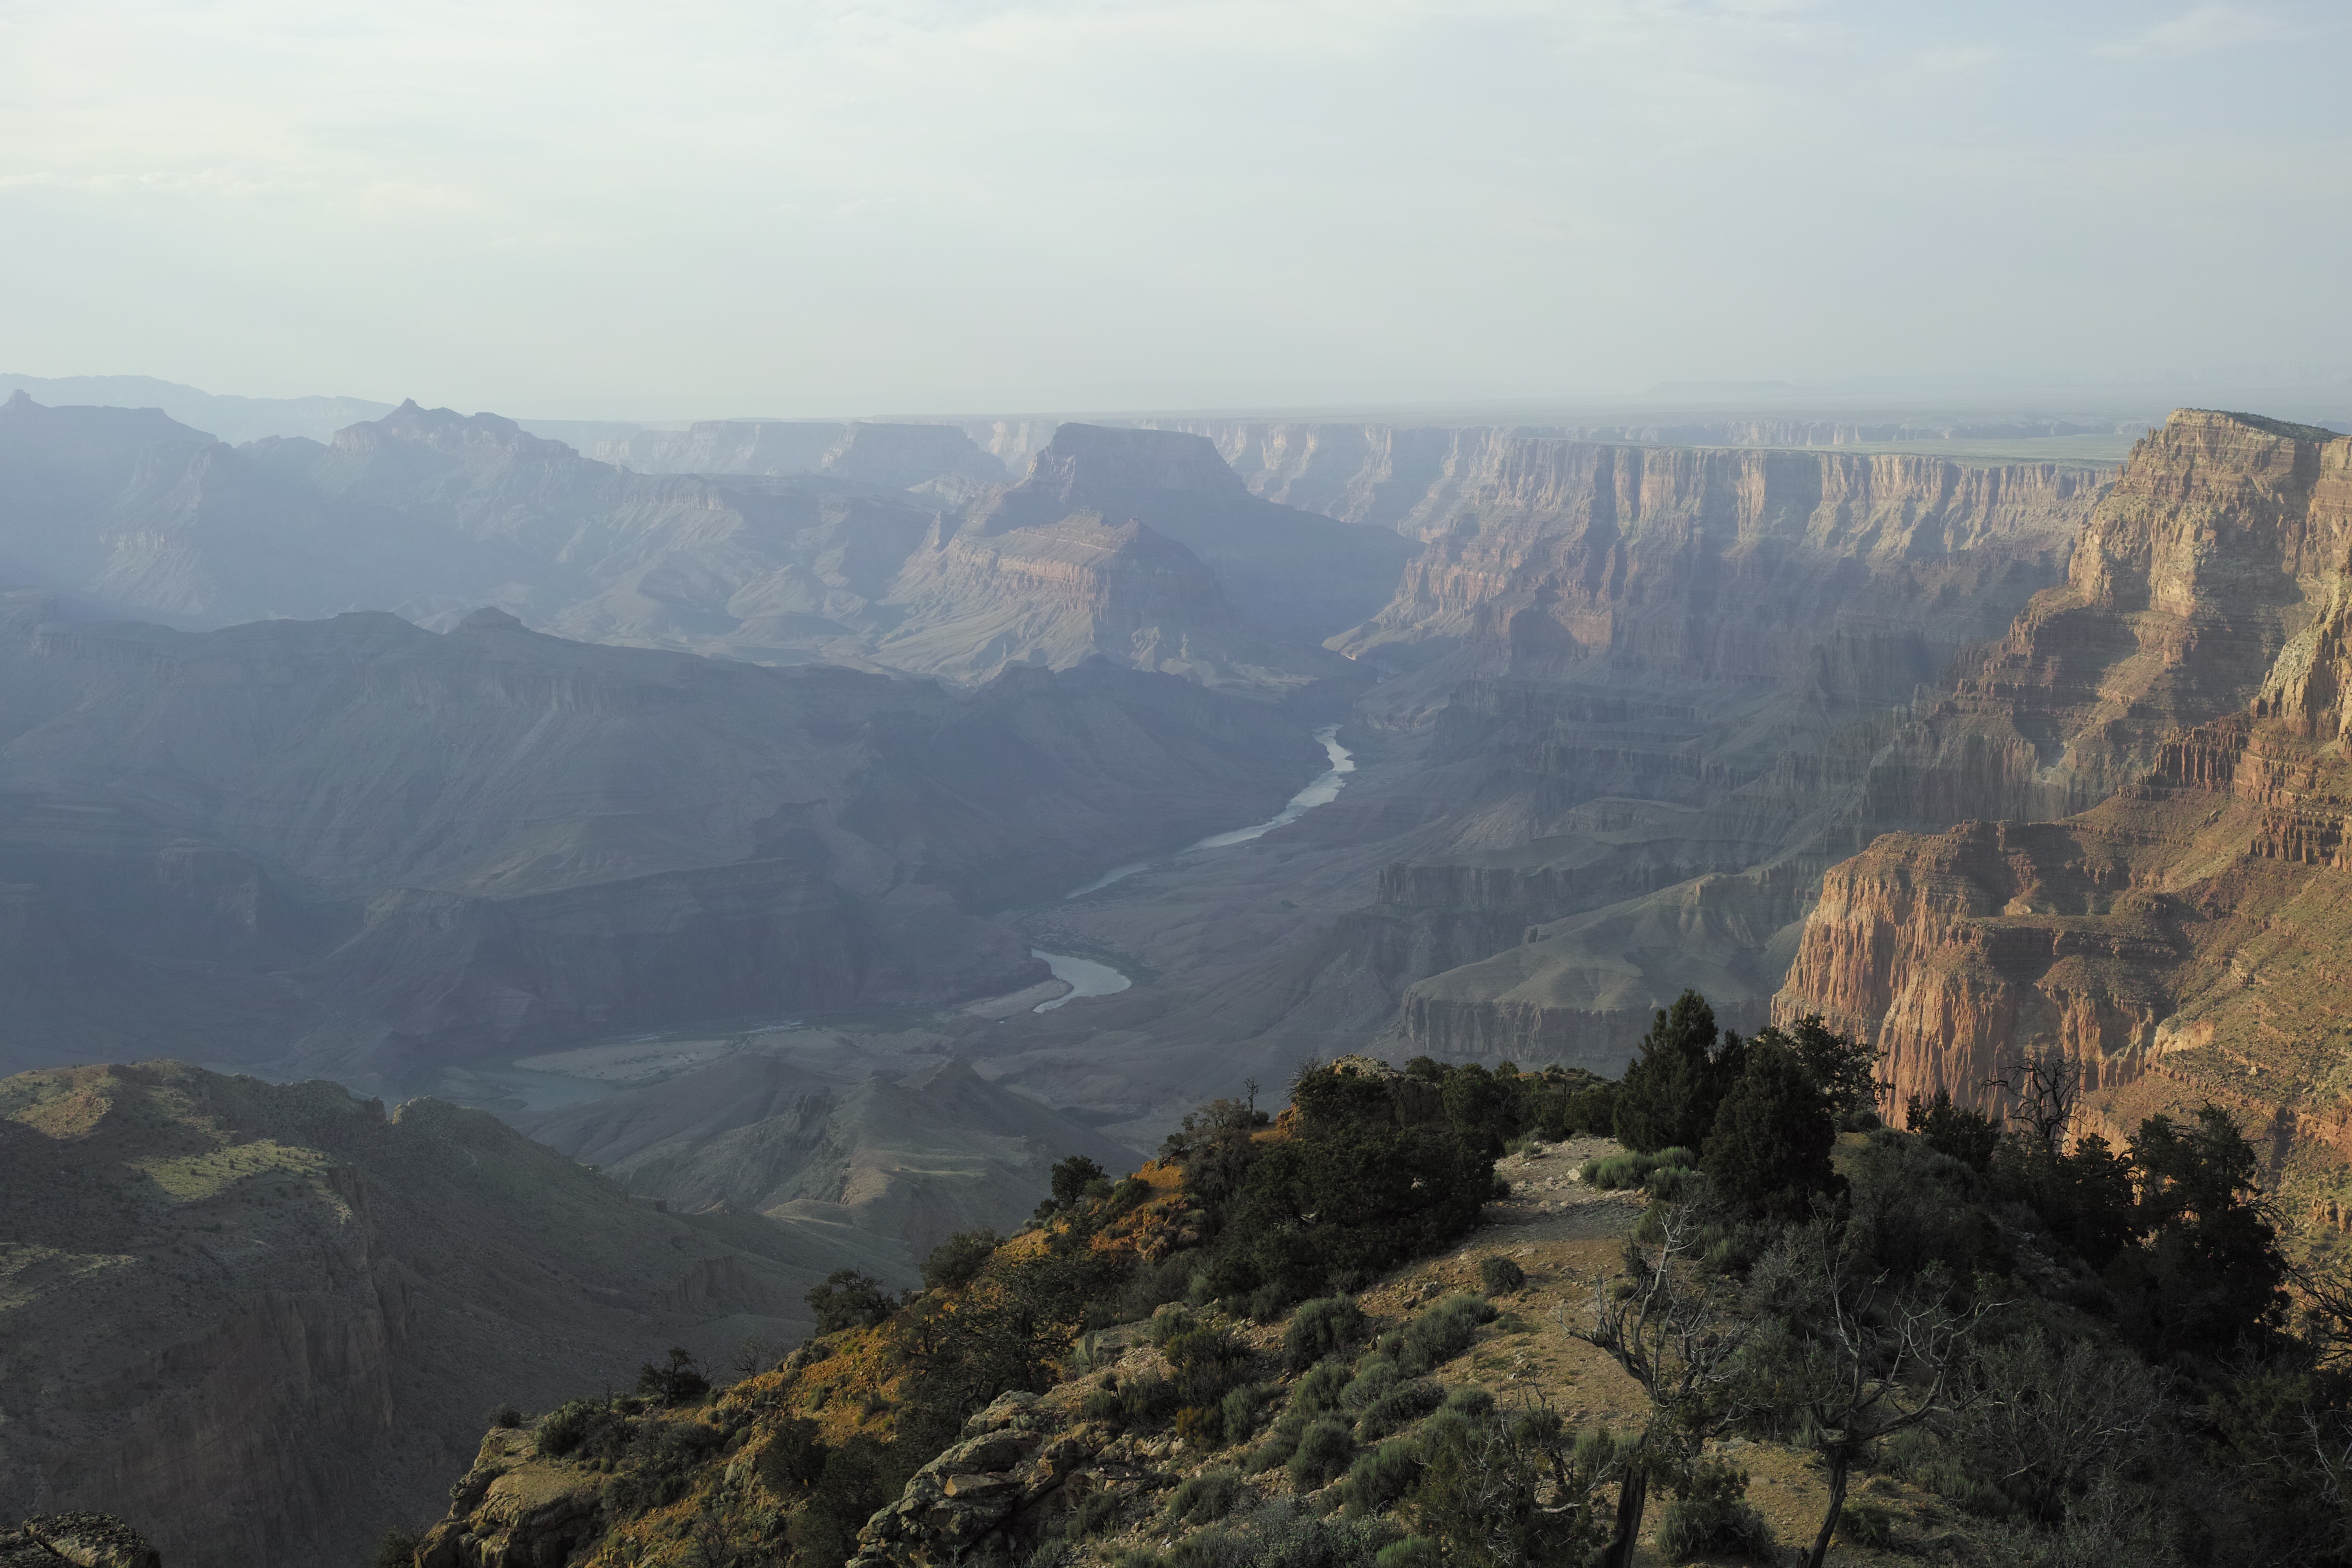
mountain, adventure, valley, mountain range, canyon, terrain, ridge, united states, geology, colorado, plateau, landform, the grand canyon, geographical feature